List of birds of the Azores

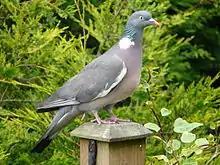
Common wood-pigeon

Pigeons and doves are stout-bodied birds with short necks and short slender bills with a fleshy cere.